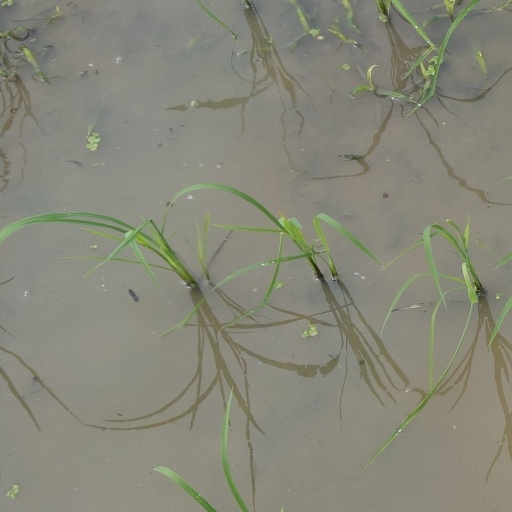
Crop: rice